Catalina Londoño

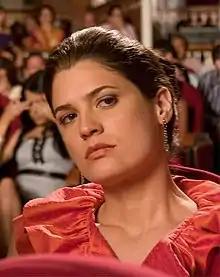
Londoño in "Leccions para un beso".

Catalina Londoño (born July 24, 1980 in Cartagena) is a Colombian actress. She is the niece of Florina Lemaitre, another Colombian actress.